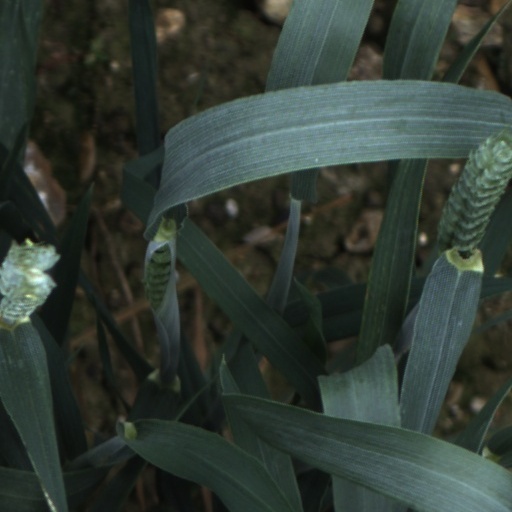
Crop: wheat